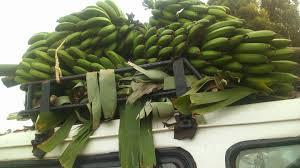
Ndizi nyingi zimepakizwa kwenye gari. Zimepangwa kwa uangalifu na kufunikwa kwa majani ya migomba ili kuzilinda wakati wa usafiri.